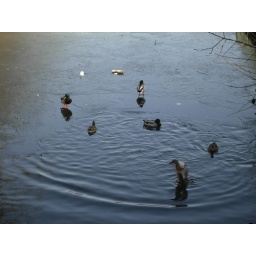
All the ducks are swimming in the water